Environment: real
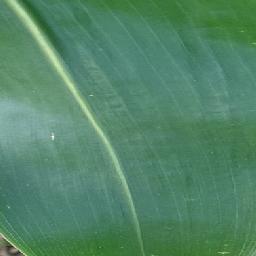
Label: healthy